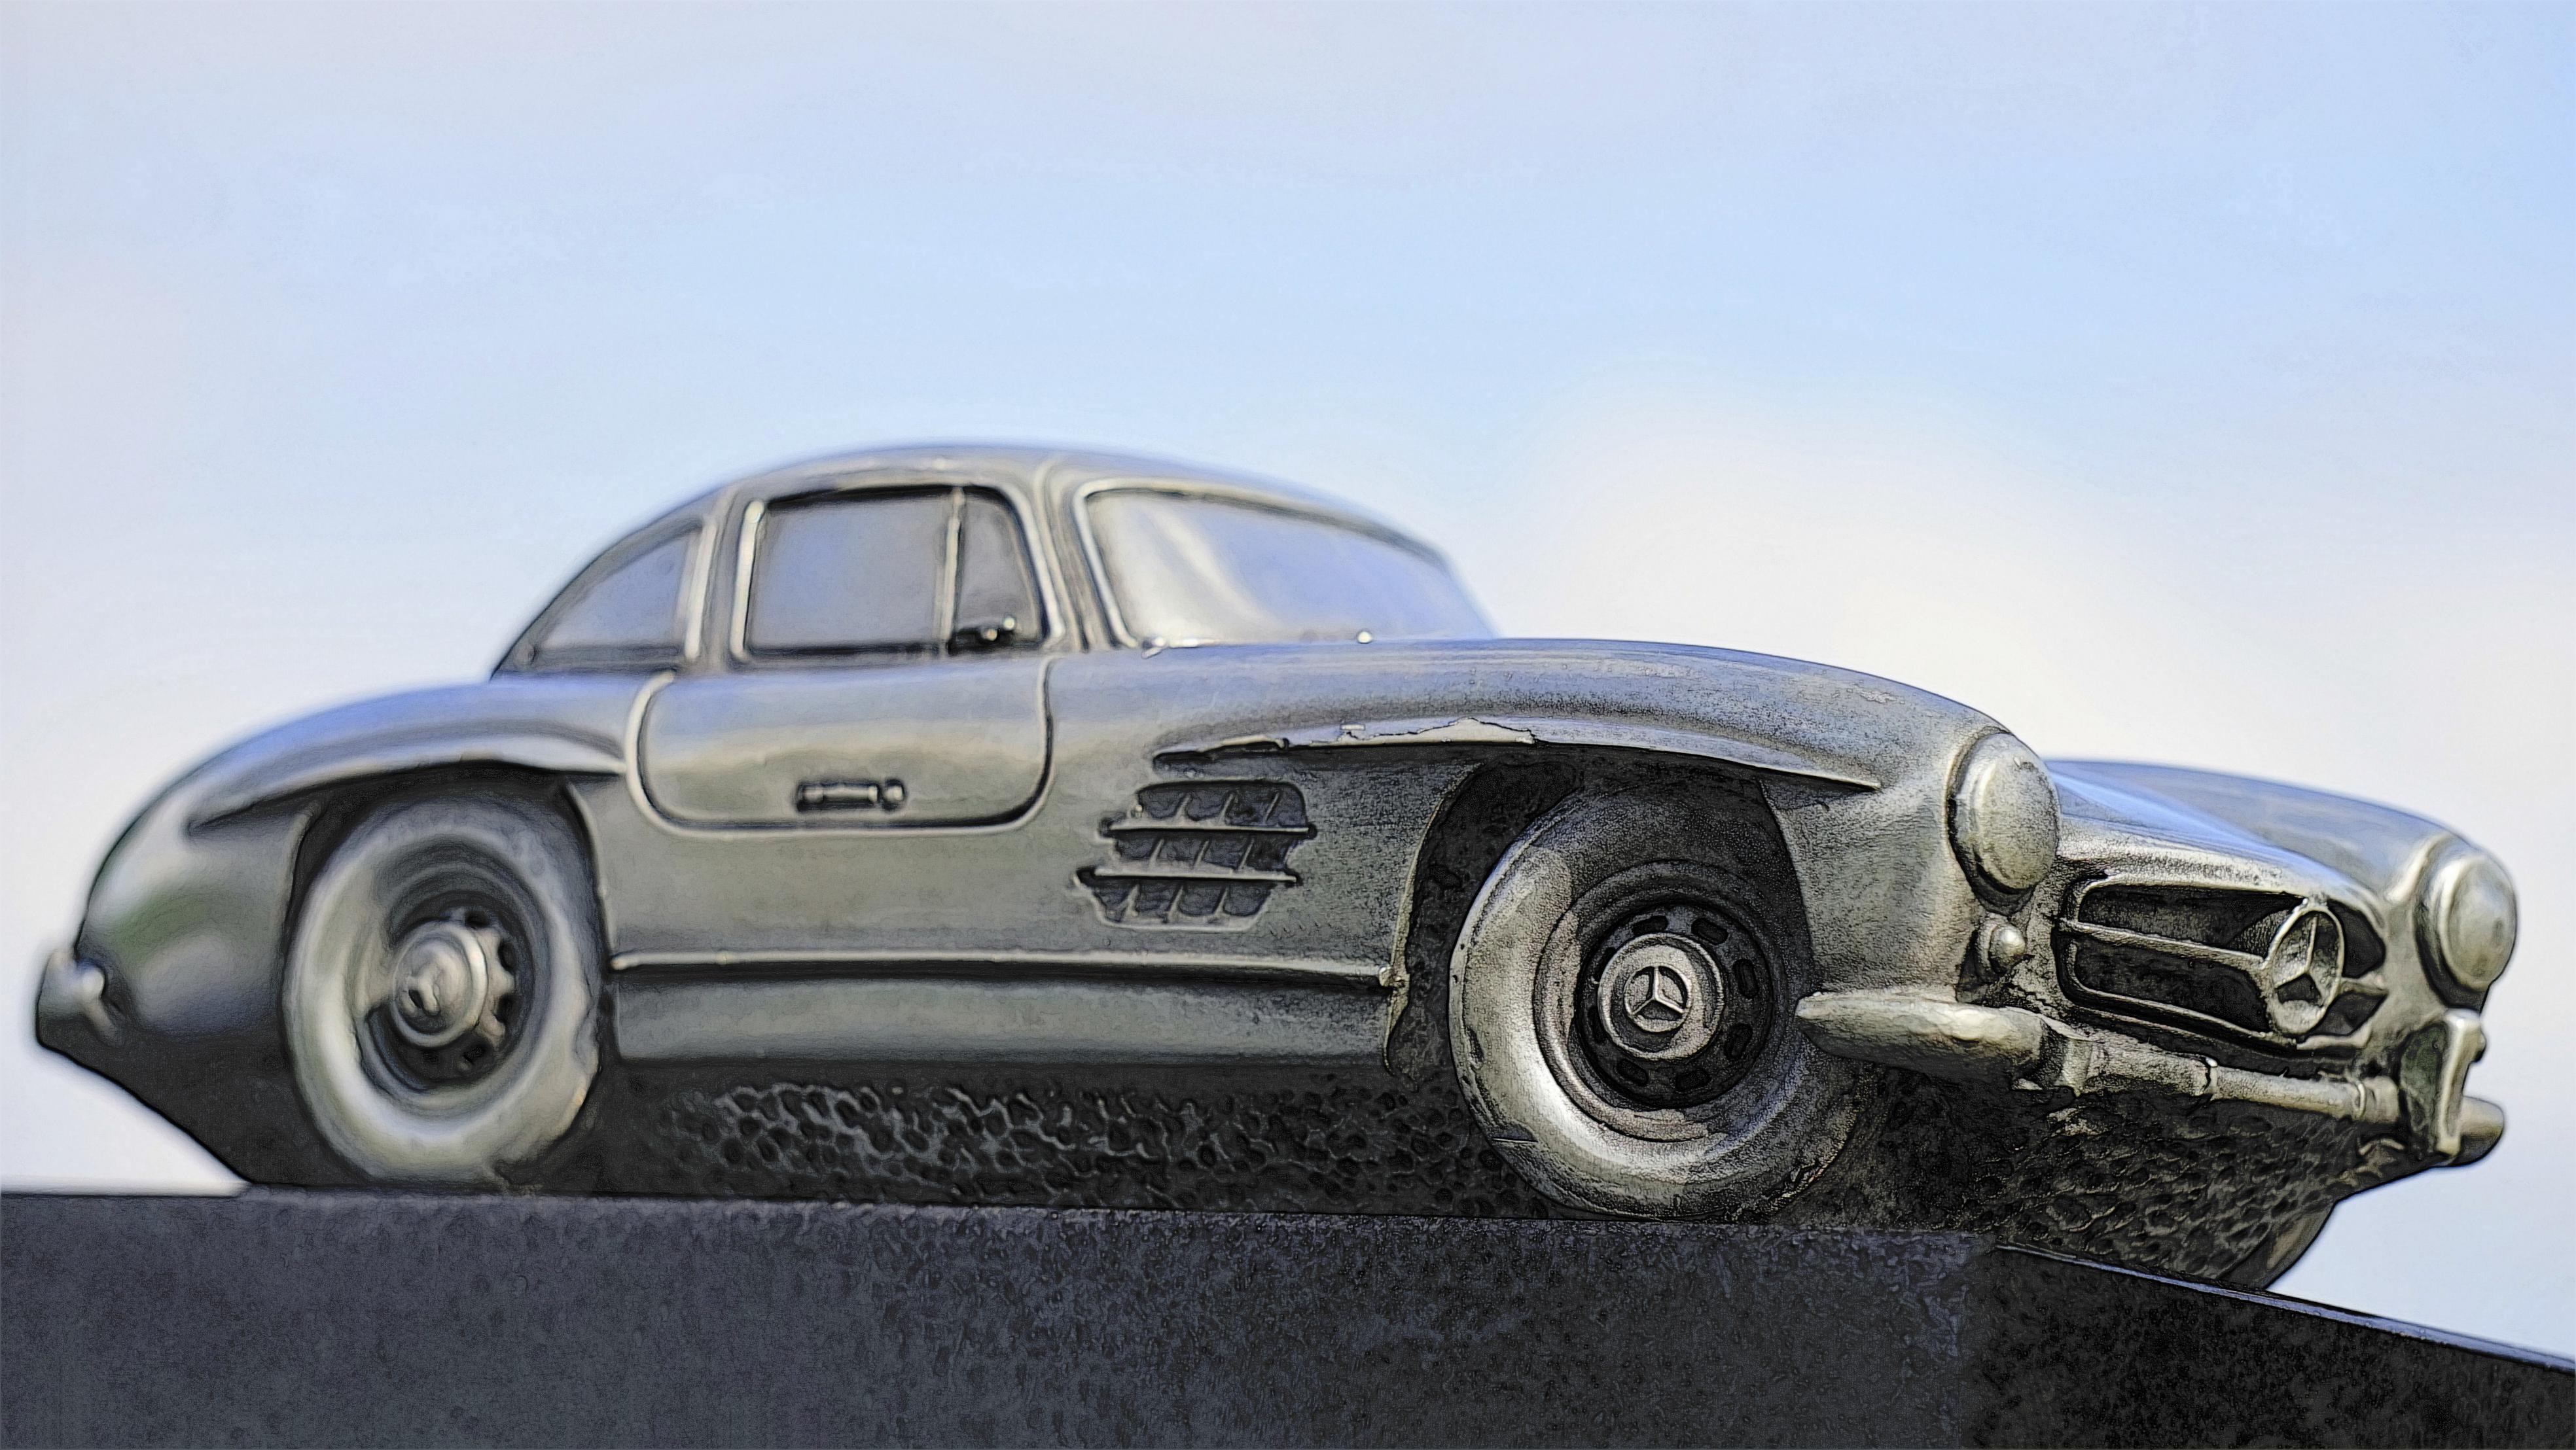
technology, car, vintage, antique, automobile, retro, old, transport, vehicle, symbol, drive, metal, auto, nostalgia, headlight, speed, modern, classic car, emblem, automotive, sports car, headlamp, bumper, race car, race, power, chrome, luxury, design, logo, motor, style, mercedes, classic, edition, fast, shiny, badge, mercedes benz, metallic, benz, stunning, model car, sony a7, limited, 300sl, land vehicle, amg gt, gts, formula one, lewis hamilton, automobile make, automotive design, mercedes benz 190sl, mercedes benz 300sl